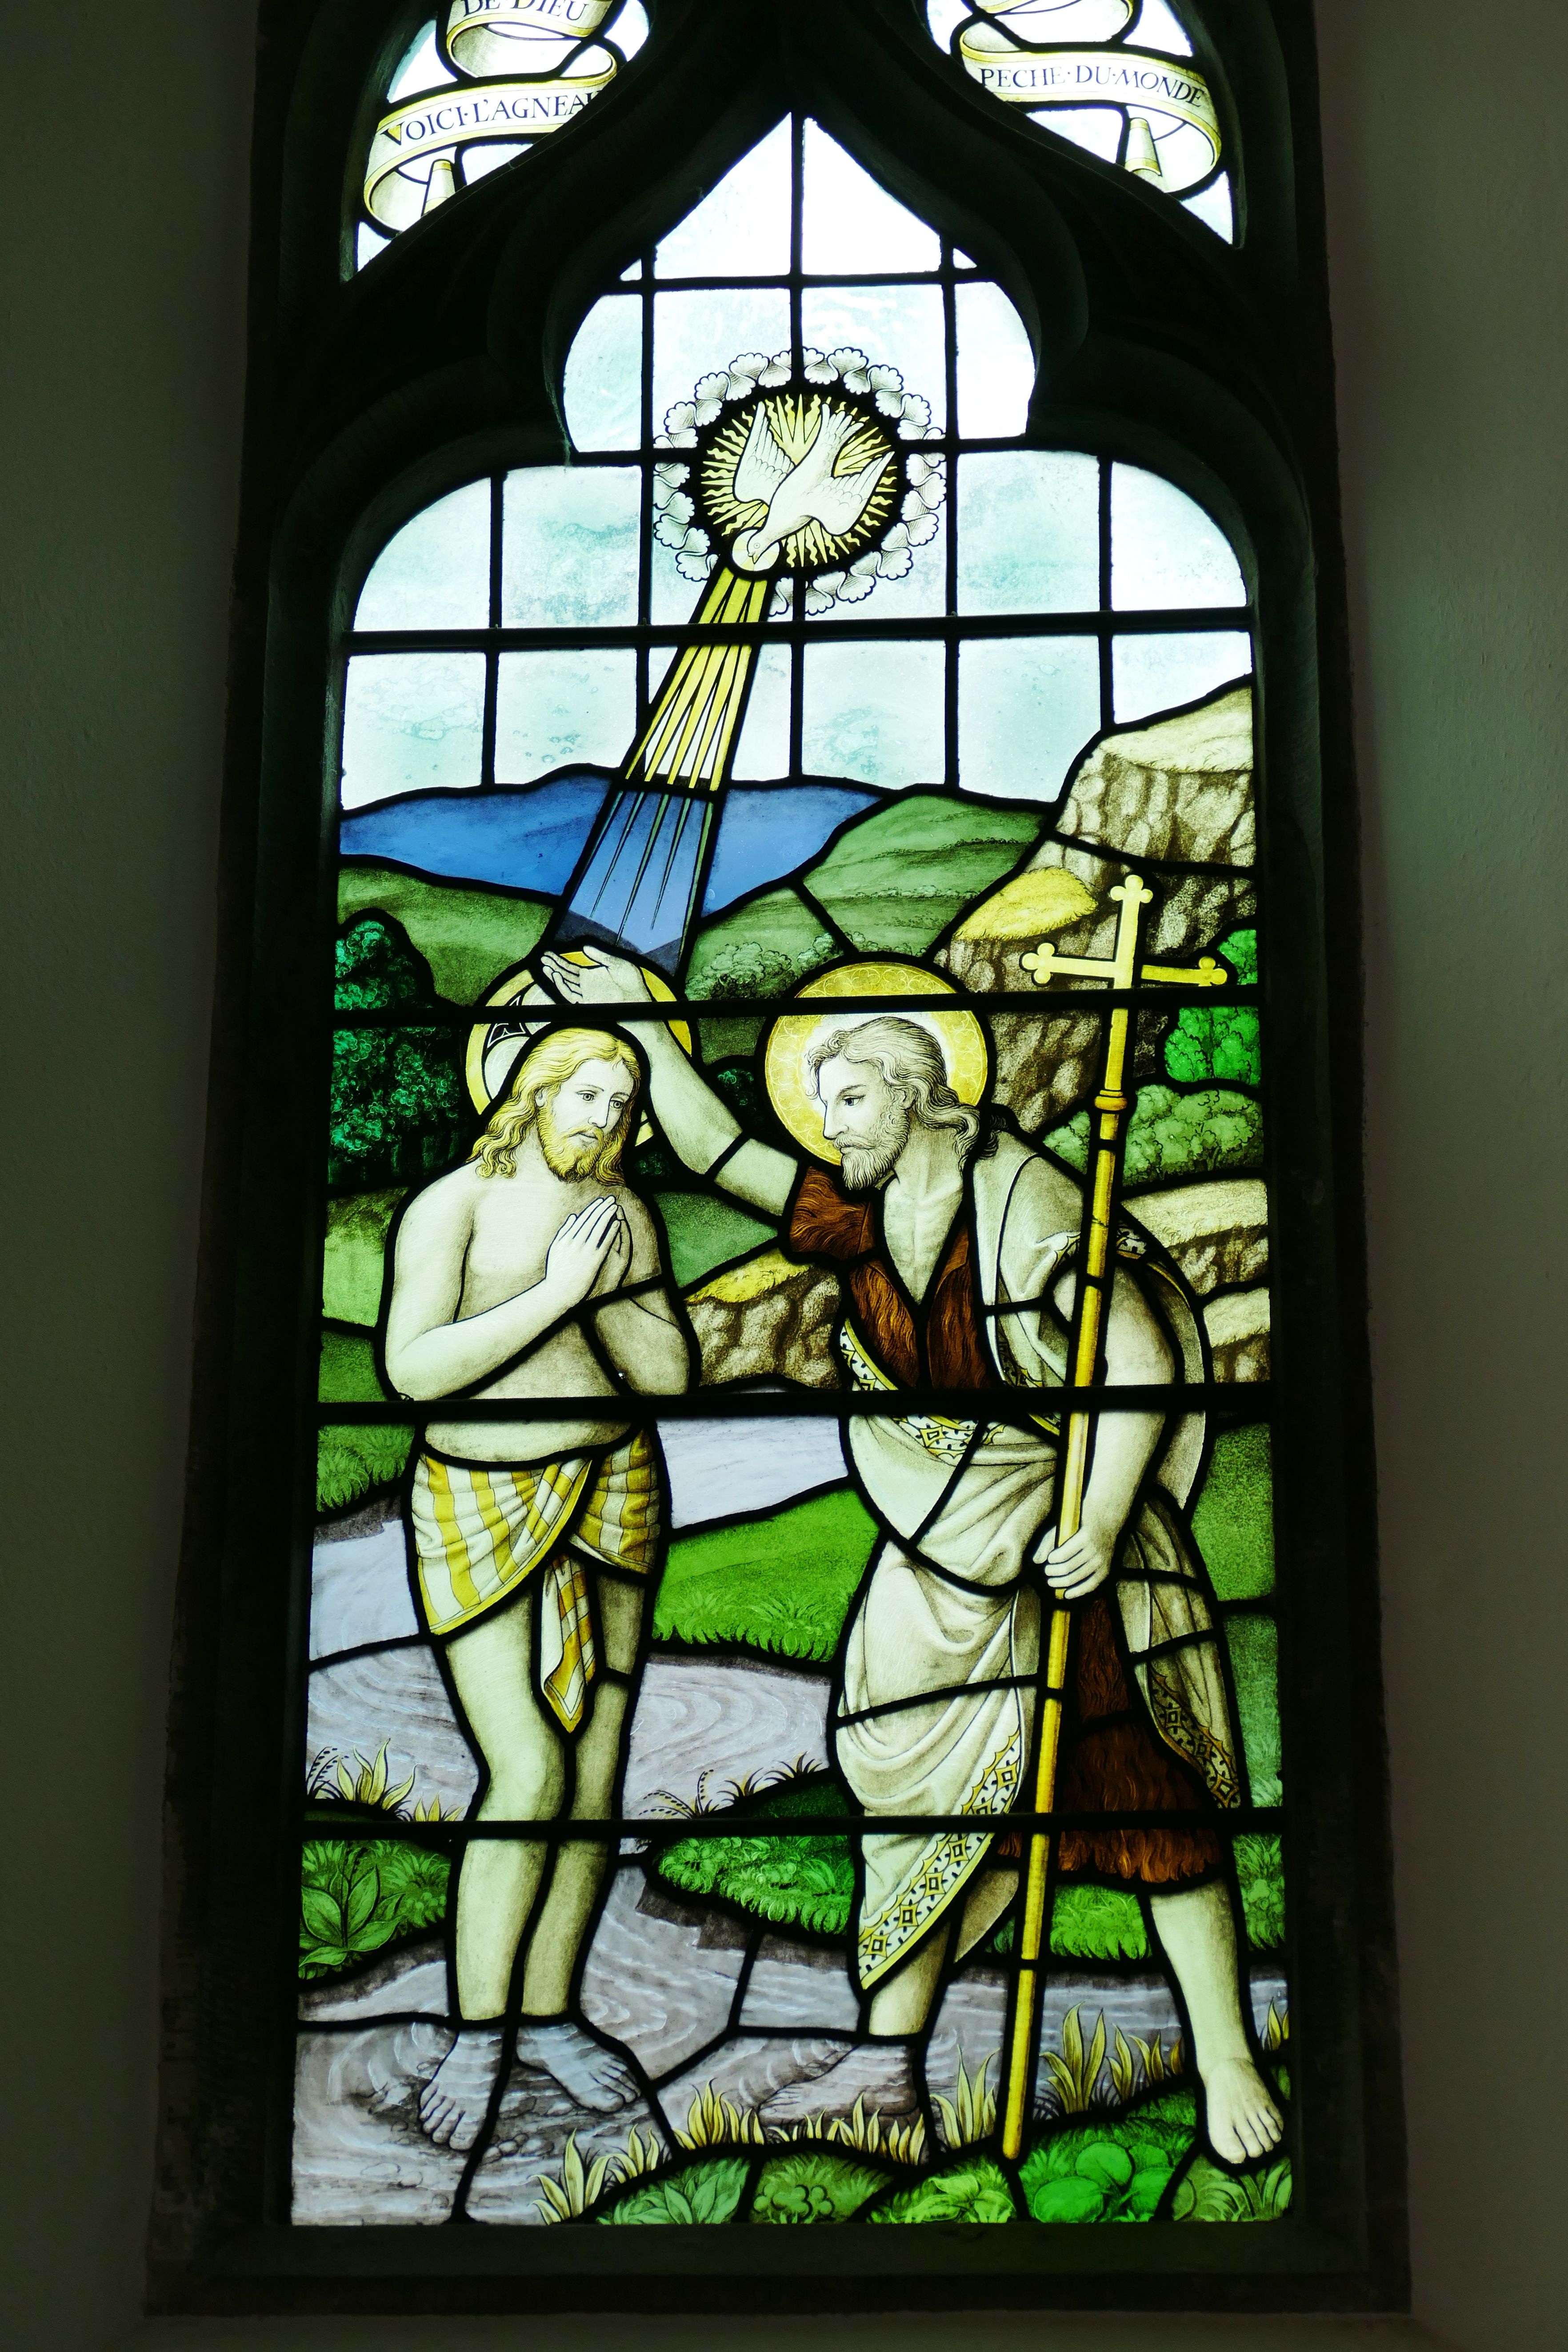
window, glass, color, religion, church, christian, material, stained glass, jordan, england, christ, jesus, christianity, image, john, baptism, church window, guernsey, daylighting, baptisms